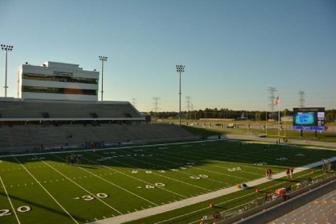
Building: Ken Pridgeon Stadium
Country: United States of America
Year built: 1977
Ken Pridgeon Stadium Pridgeon Stadium before a game in 2016. Location 12550 Windfern Rd. A, Houston, TX 77064 Coordinates 29°56′8.73″N 95°34′11.76″W / 29.9357583°N 95.5699333°W / 29.9357583; -95.5699333 Owner Cypress-Fairbanks Independent School District Operator Cypress-Fairbanks Independent School District Capacity 12,000 Opened 1977 Ken Pridgeon Stadium is an outdoor American football stadium located in Houston, Texas . The stadium was built in 1977 and, along with Cy-Fair FCU Stadium , serves as the home field for all Cypress-Fairbanks Independent School District varsity football games, and soccer games. Cy-Fair ISD Stadium was renamed Ken Pridgeon Pridgeon Stadium in 1994, in honor of Oran Kenneth Pridgeon, who served as Cy-Fair ISD Athletic Director from 1967 to 1998. In May 2014, as part of a US$1.2 billion bond referendum, the stadium received $40 million for upgrades and renovations that are scheduled to be completed in two parts. Early renovations included parking lot improvements of LED lighting , new concrete in parking and driveways in the complex, as well as underground drainage. Later renovations, completed between December 2016 and January 2017, include a new natatorium expected to seat 950 people, a new two-story press box, new ticket booths, restrooms, concessions stand, and an elevator that goes up to the press box. The Oldest American Football stadium in the Cypress-Fairbanks Independent School District aside from Cy-Fair FCU Stadium . References